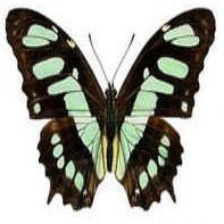
Species: MALACHITE